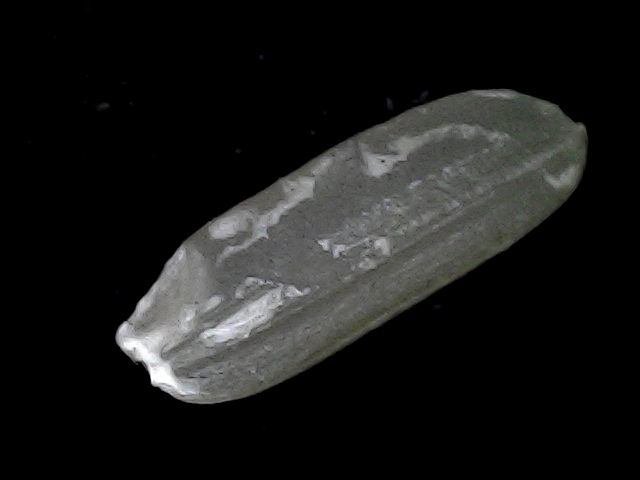
Rice variety: BD56